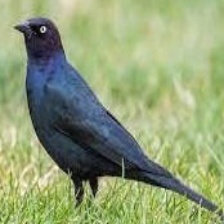
Species: BREWERS BLACKBIRD
Scientific name: EUPHAGUS CYANOCEPHALUS